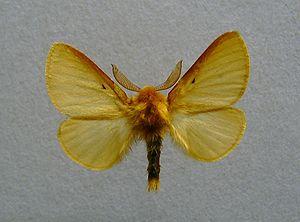
La Jaune du pissenlit est une espèce d'insectes lépidoptères appartenant à la famille des Brahmaeidae.